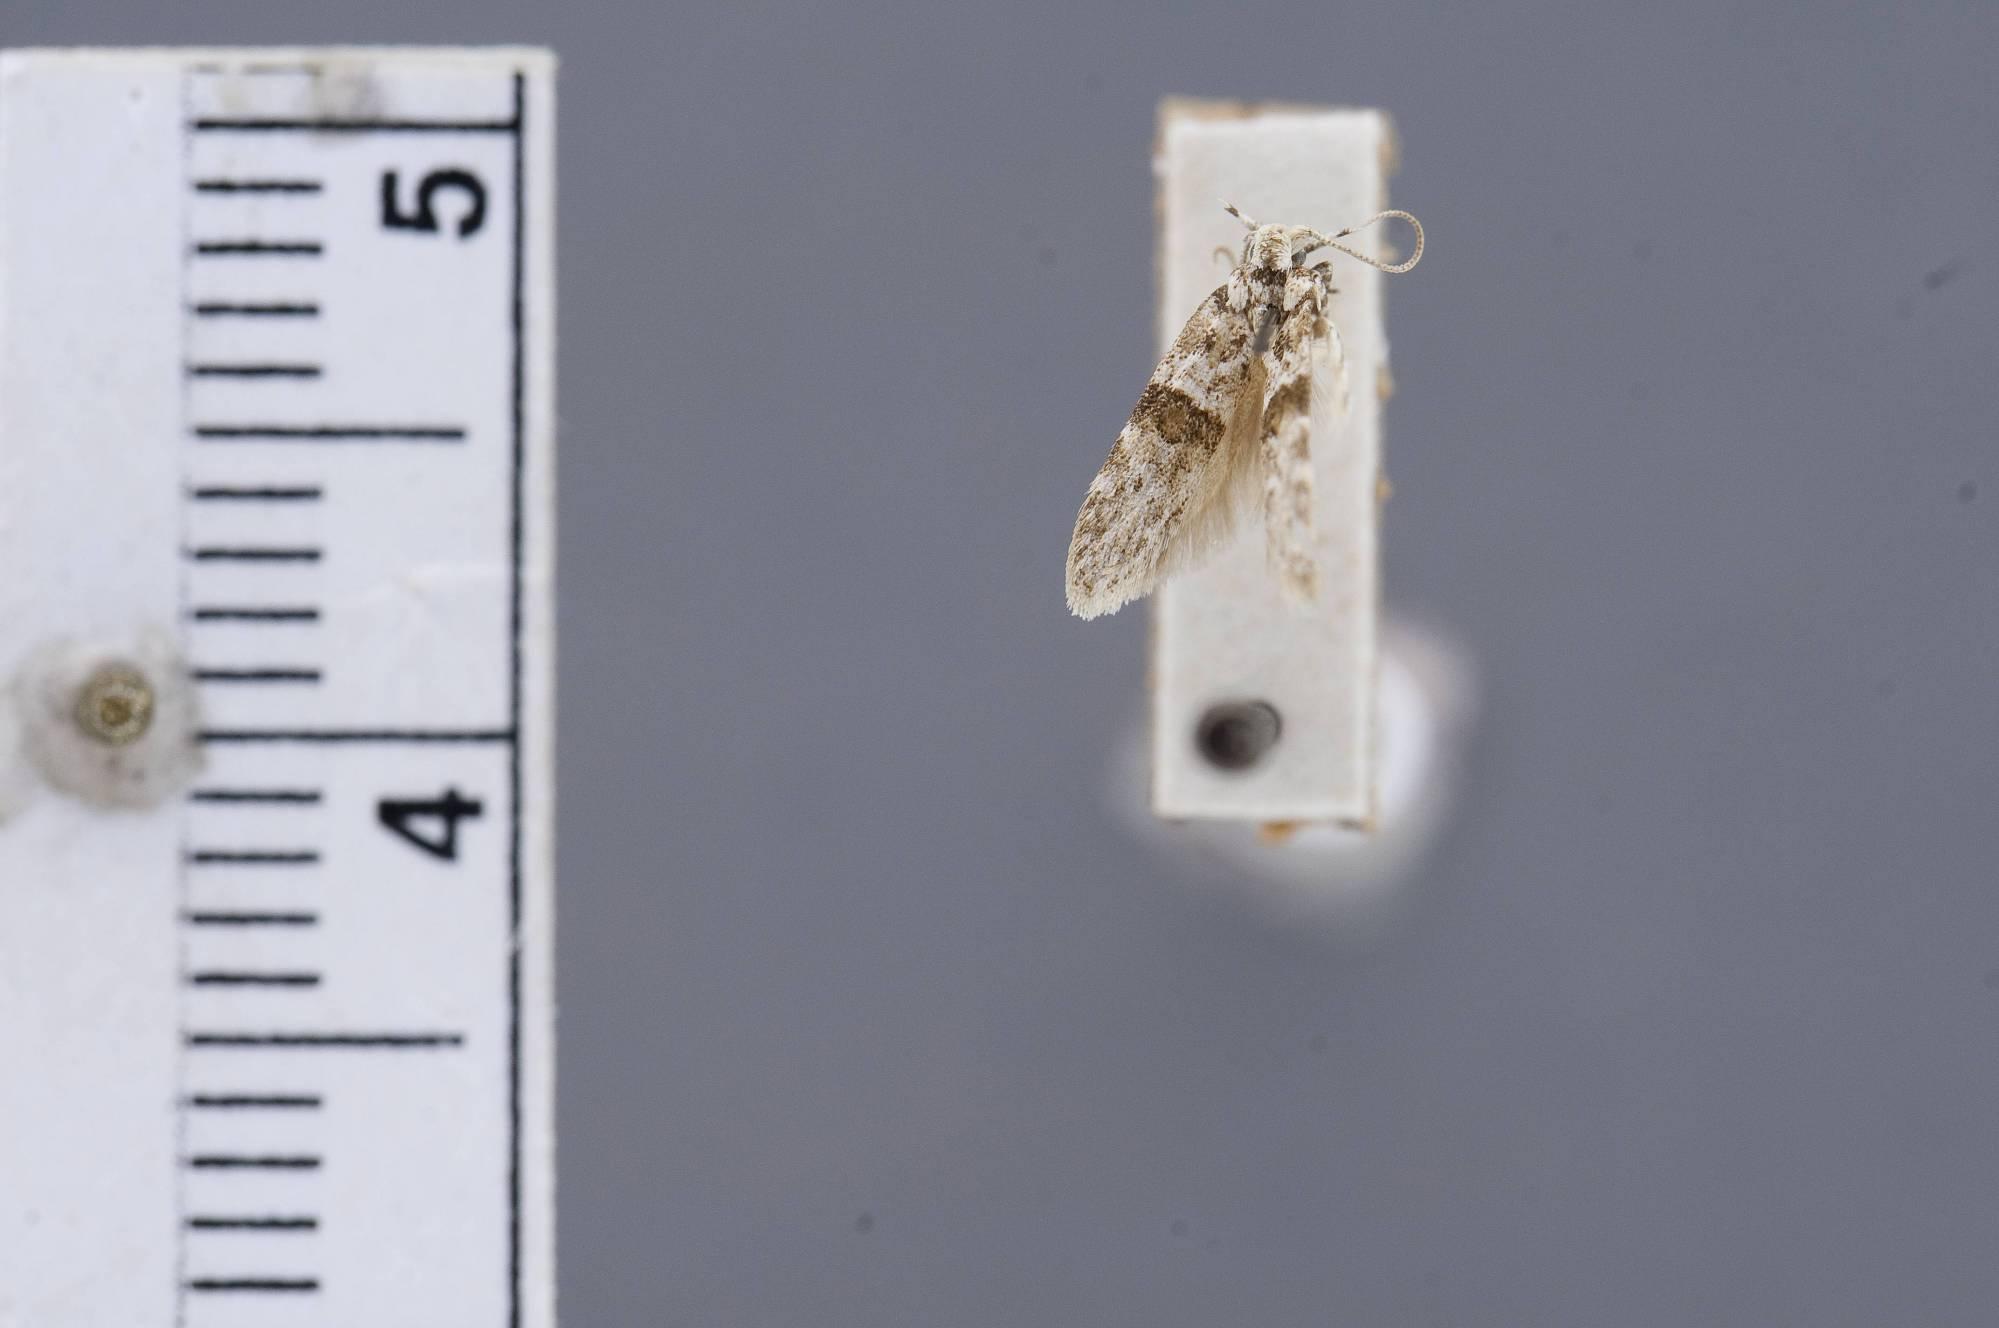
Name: Borkhausenia diveni
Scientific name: Borkhausenia diveni Heinrich, 1921
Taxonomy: Animalia, Arthropoda, Insecta, Lepidoptera, Glossata, Oecophoridae, Oecophorinae
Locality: Brownsville, Cameron, Texas, United States
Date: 27 Apr 1919